KTOY

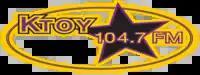
Previous logo

As part of a series of format shifts at the Frontier Media stations in January 2019, KTFS (940 AM) relaunched as "KTOY Gospel", a gospel-formatted brand extension of KTOY. Effective April 28, 2023, Frontier Media sold KTOY to Cliff Dumas's BTC USA Holdings Management Inc. for $60,000.